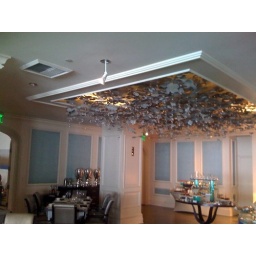
Those are silver flowers suspended from the ceiling in one of the dining rooms at the Ritz-Carlton in Laguna Niguel.